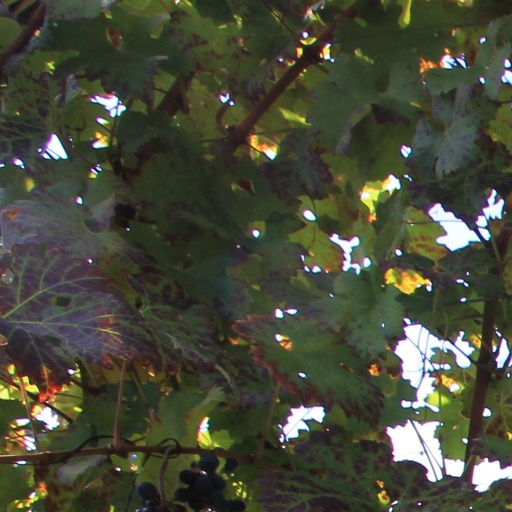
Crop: grape